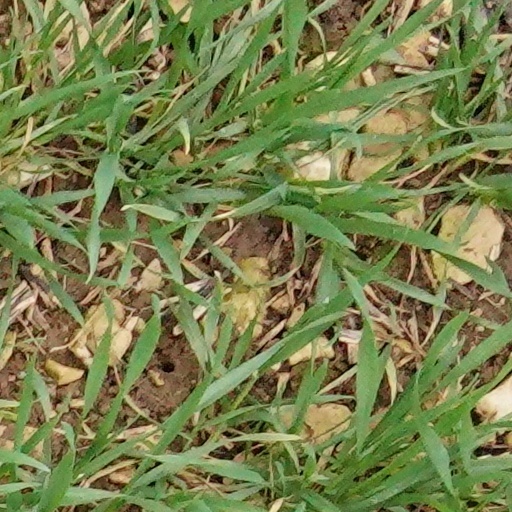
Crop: wheat